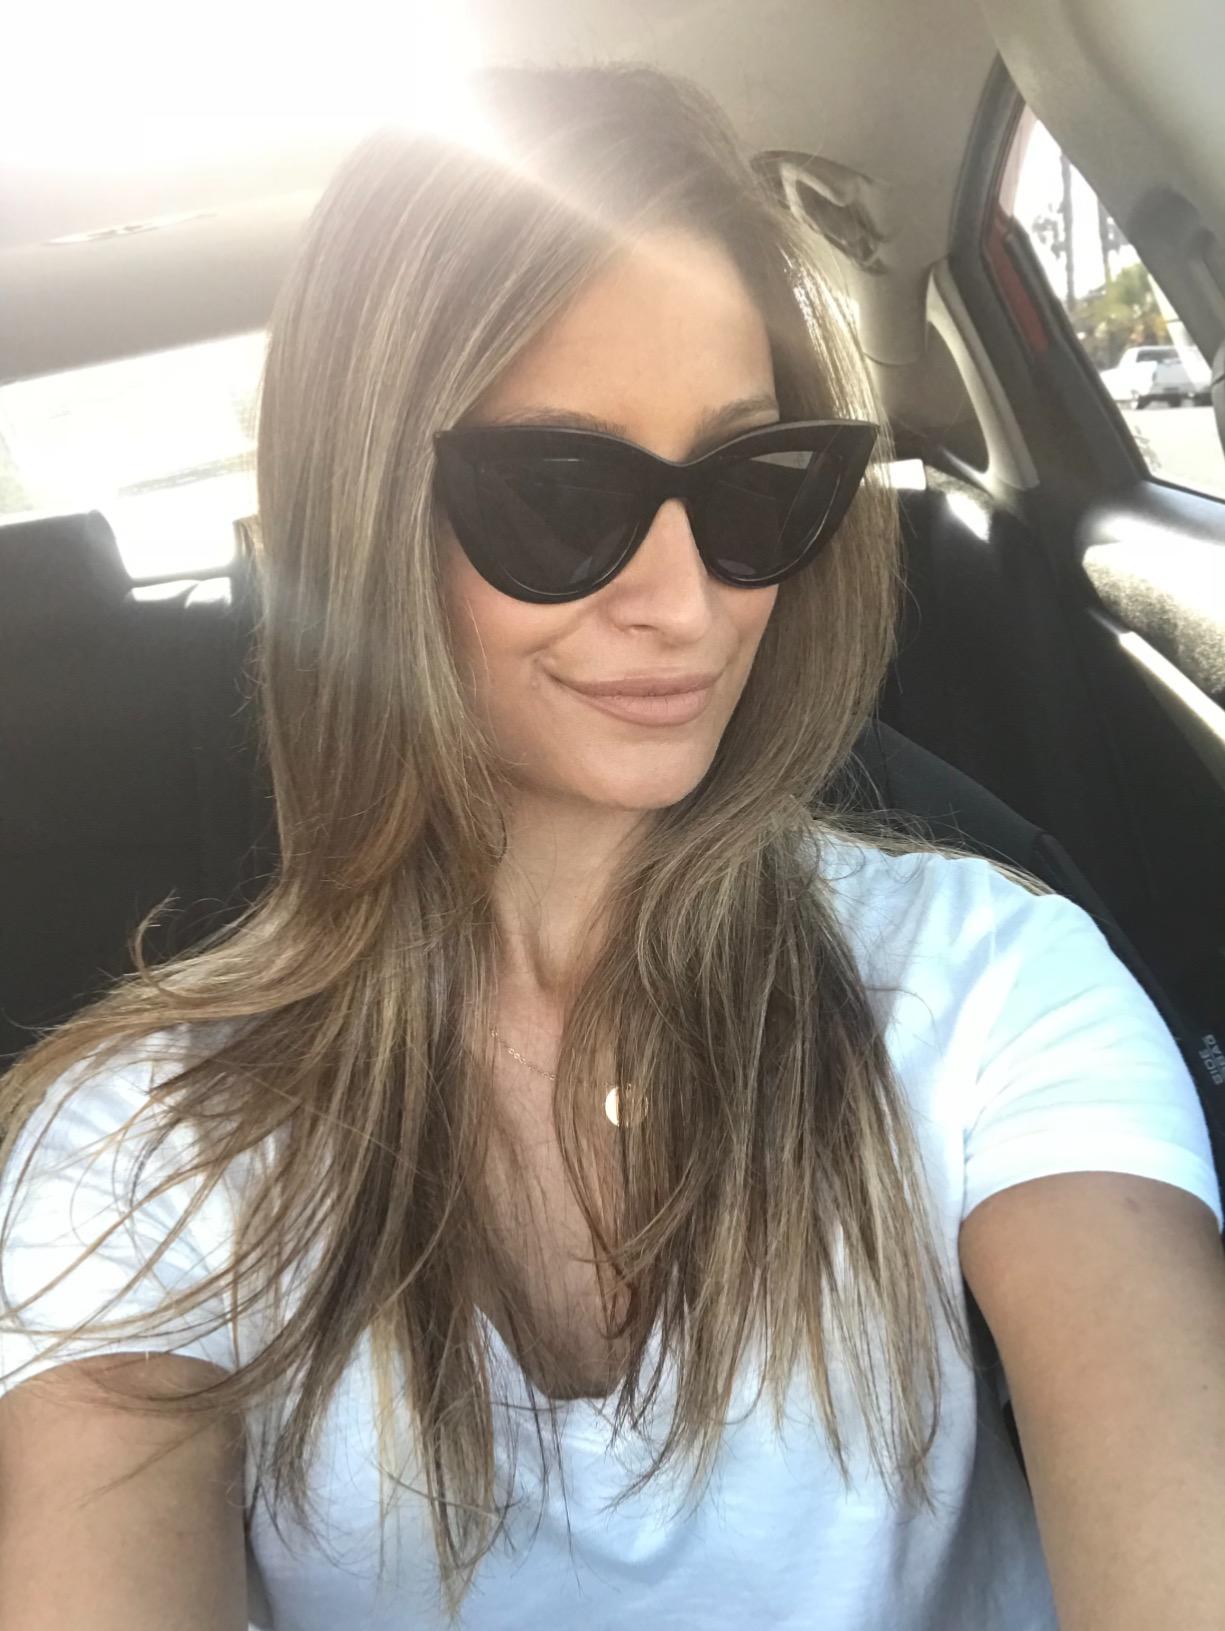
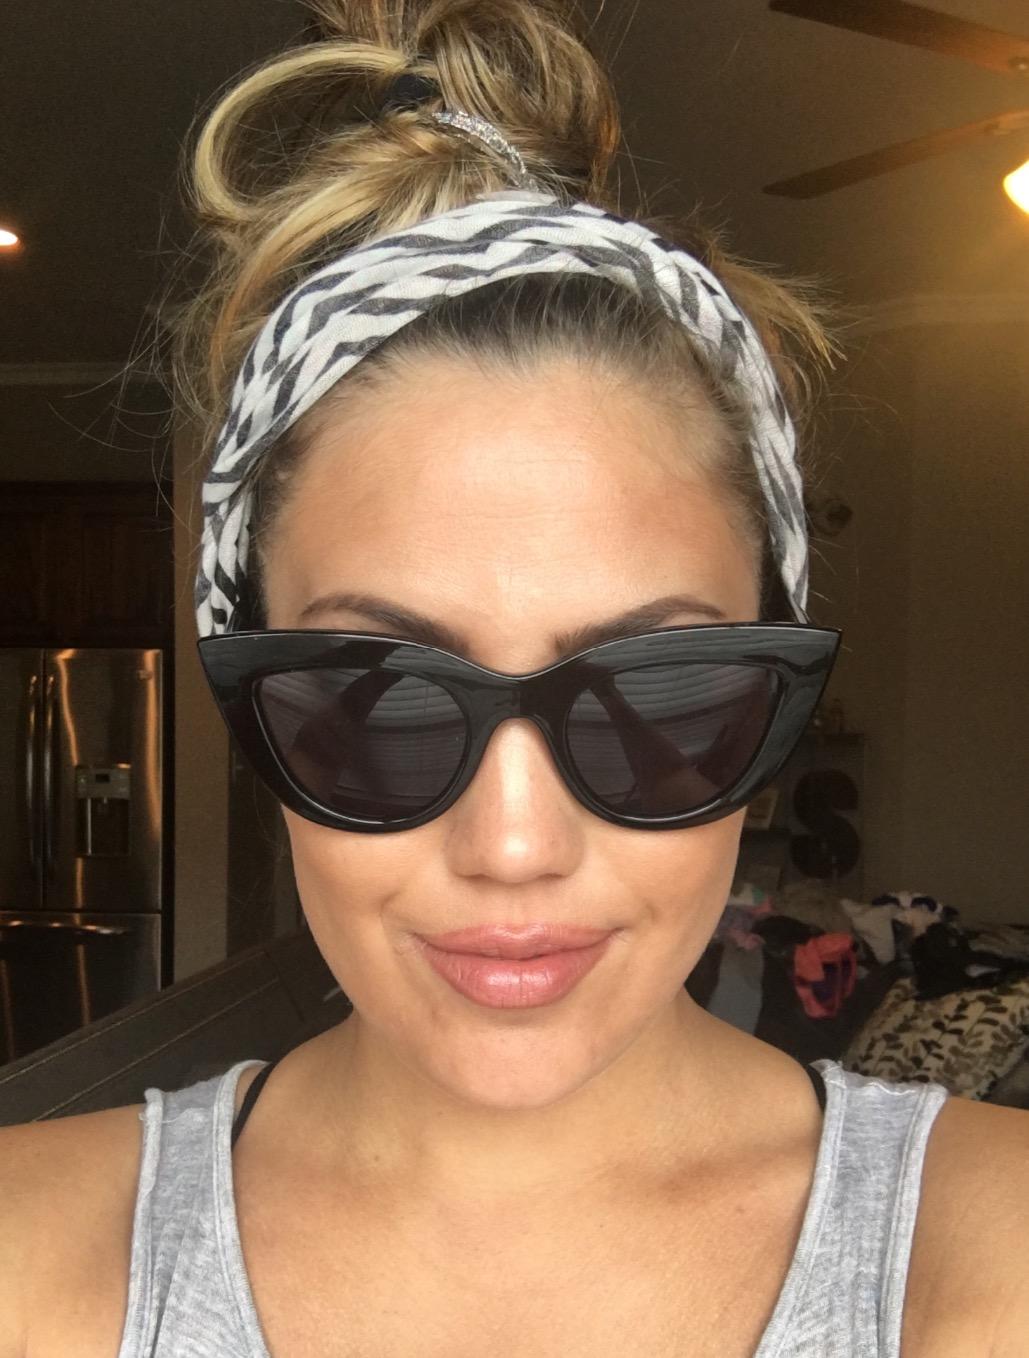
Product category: accessories_sunglasses
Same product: yes